Anna Wintour (song)

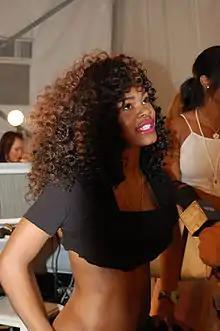
Comparisons to Teyana Taylor's dance for "Fade" ignited a dispute between the two artists

On May 24, 2018, Banks released the music video for "Anna Wintour". The video features Banks in and around an abandoned warehouse dancing and was directed by choreographer and long time backup dancer Matthew Pasterisa. Prior to the music video's release, Banks responded to accusations that her music video was too similar to Kanye West's 2016 video for "Fade", claiming that Teyana Taylor stole the choreography from Pasterisa and didn't give him credit until lawyers were involved. Taylor denied these claims and called on Pasterisa to comment, to which he said he wasn't directly involved with "Fade" but received credit regardless.